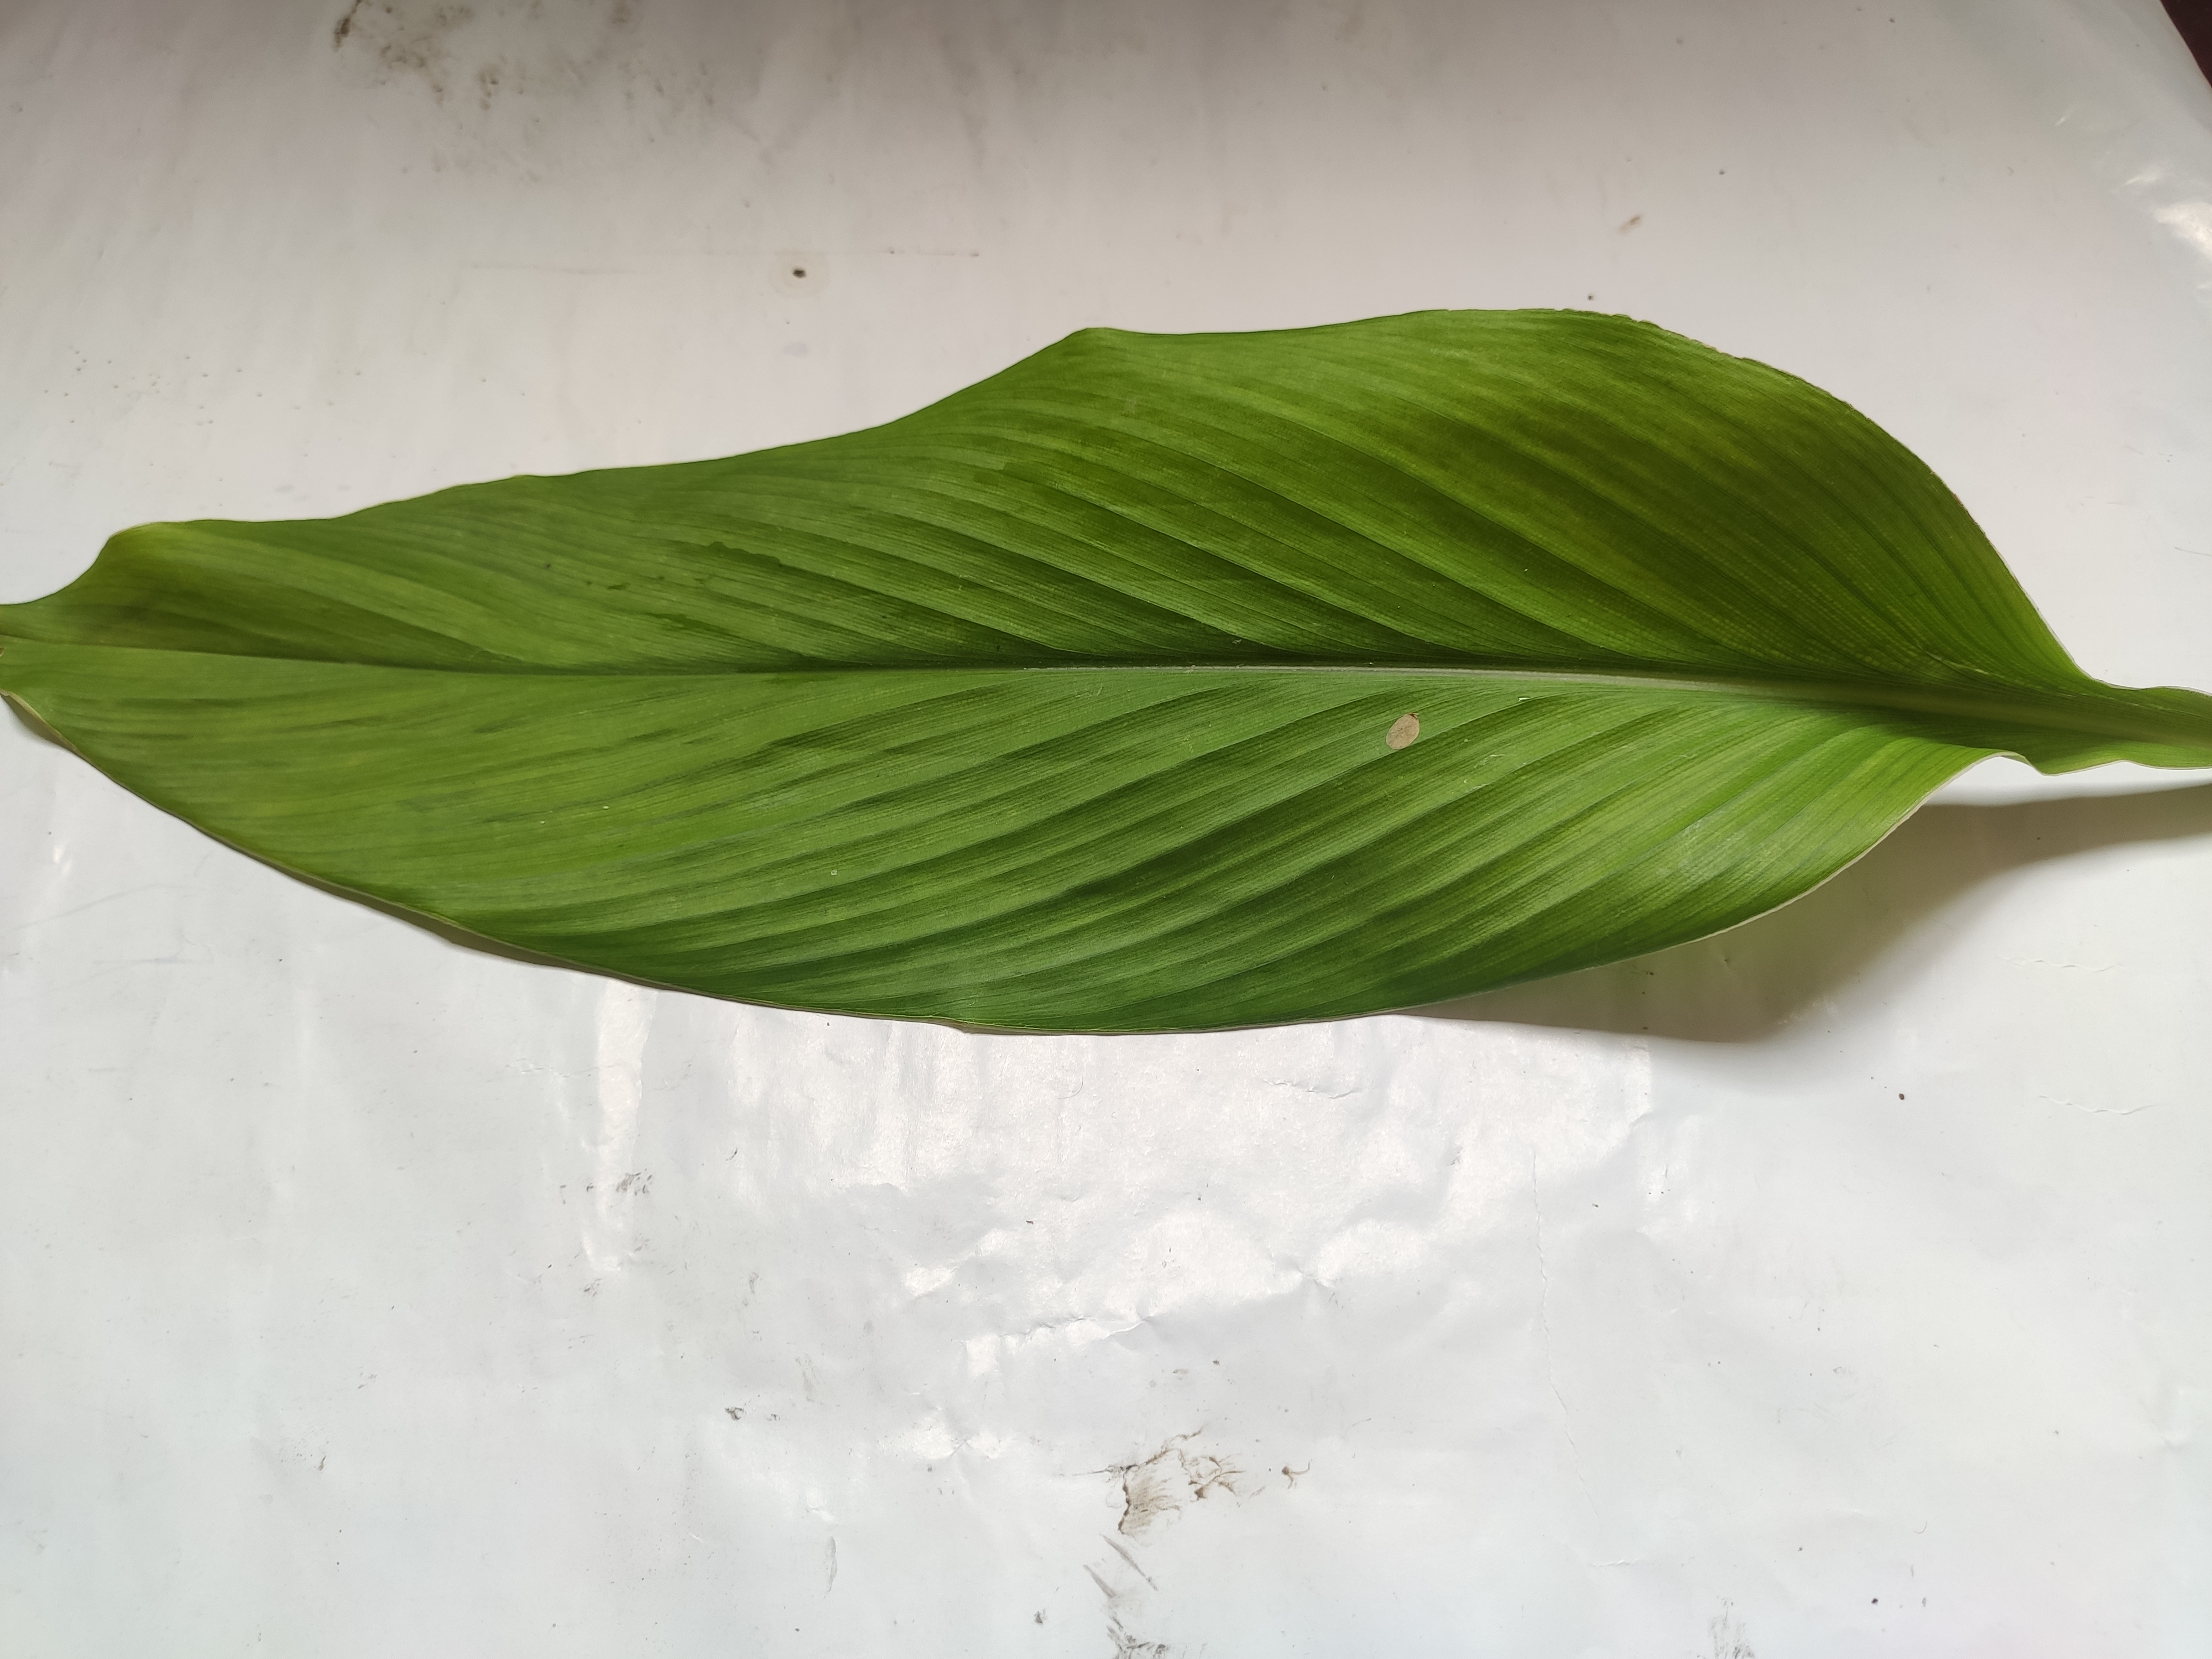
Label: Healthy_Leaf